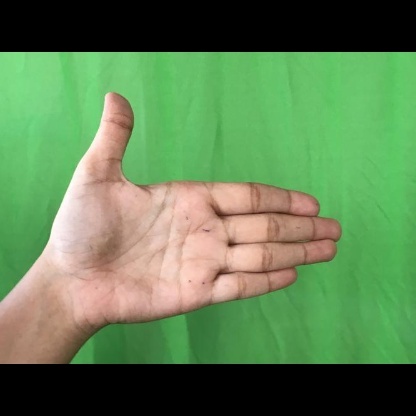
Mudra: Ardhachandran